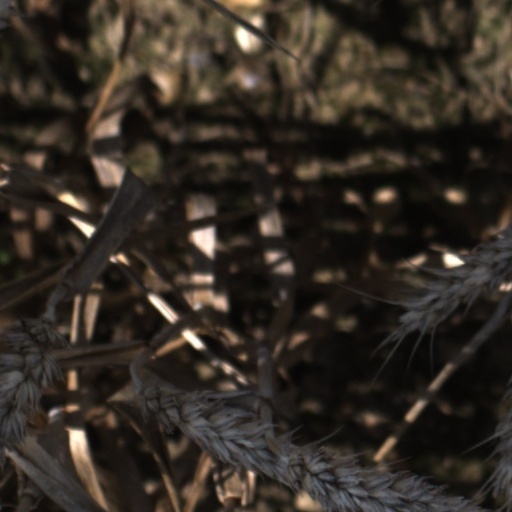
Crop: wheat